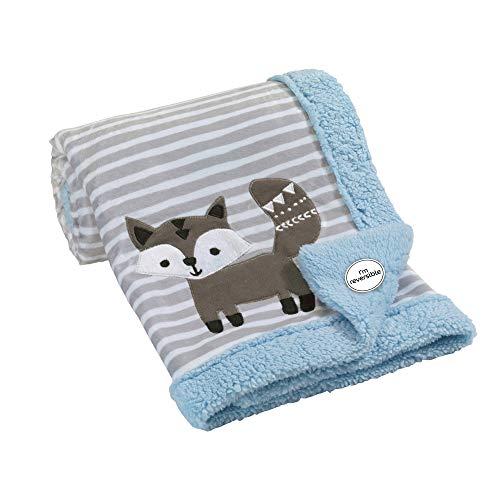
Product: Lambs & Ivy Stay Wild Fox Blanket, Gray/Blue Stripe
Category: Toys & Games | Stuffed Animals & Plush Toys | Stuffed Animals & Teddy Bears
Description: Blanket is 30" x 40" in size.
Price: $93.59